Beretta AR70/90

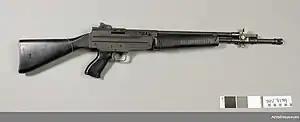
Beretta AR70/223, the AR70/90's predecessor, which was created from Beretta's experiences in developing SIG SG 530.

In 1963, SIG and Beretta began a joint development of the SIG SG 530. In 1968, Beretta decided to cease development with SIG, with the latter developer choosing to continue work on the SG 530. Beretta instead pursued development of its own off-shoot of the SG 530, using the information and experience they had gained from the project. The result was the Beretta AR70, which externally resembled its parent weapon, the SG 530, while differing in the internal firing mechanism/locking system.